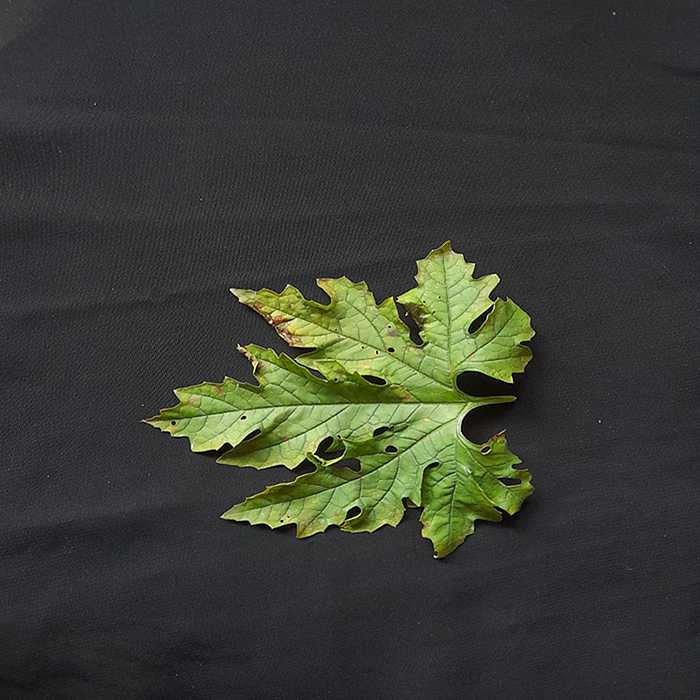
Plant: Bitter Gourd
Label: Downey mildew